Estadio GEBA

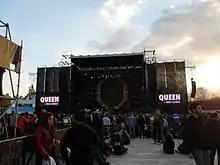
Queen + Adam Lambert stage at GEBA during their 2014–2015 tour

The club usually rents two of its facilities for concerts and events, being the Jorge Newbery facility the most used for those purposes.